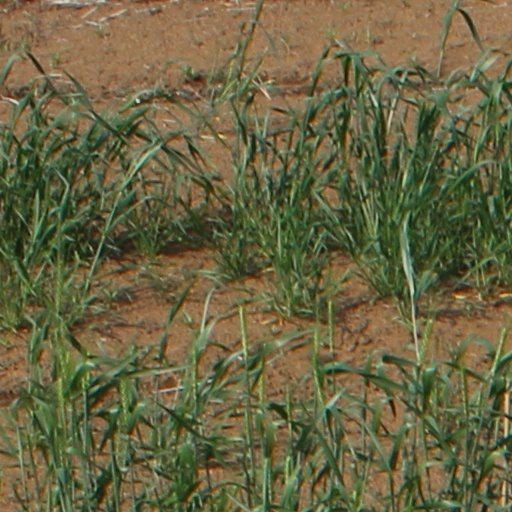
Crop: wheat